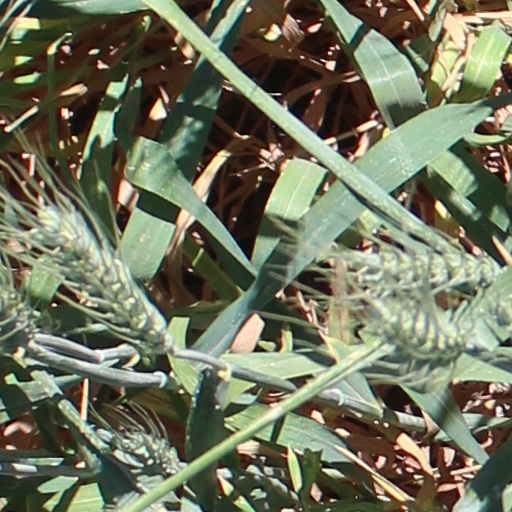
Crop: wheat